Water restrictions in Australia

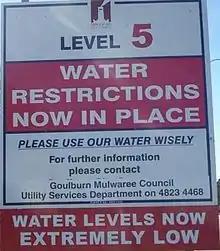
Level 5 water restrictions in Goulburn in 2006.

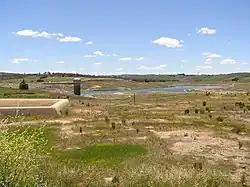
Pejar dam, the water supply for Goulburn in November 2005

Water restrictions have been enacted in many cities and regions in Australia, which is the Earth's driest inhabited continent, in response to chronic water shortages resulting from the widespread drought. Depending upon the location, these can include restrictions on watering lawns, using sprinkler systems, washing vehicles, hosing pavement, refilling swimming pools, etc. Overpopulation, evidence of drying climates, coupled with corresponding reductions in the supply of drinking water has led various state governments to consider alternative water sources to supplement existing sources, and to implement "water inspectors" who can issue penalties to those who waste water. Many states describe the different levels of water restrictions in terms of "stages": starting at Stage 1, for the least restrictive, going up as far as Stage 8. The highest level reached in the current drought has been stage 7 for Kingaroy. There are different definitions given to each "stage" in different states.